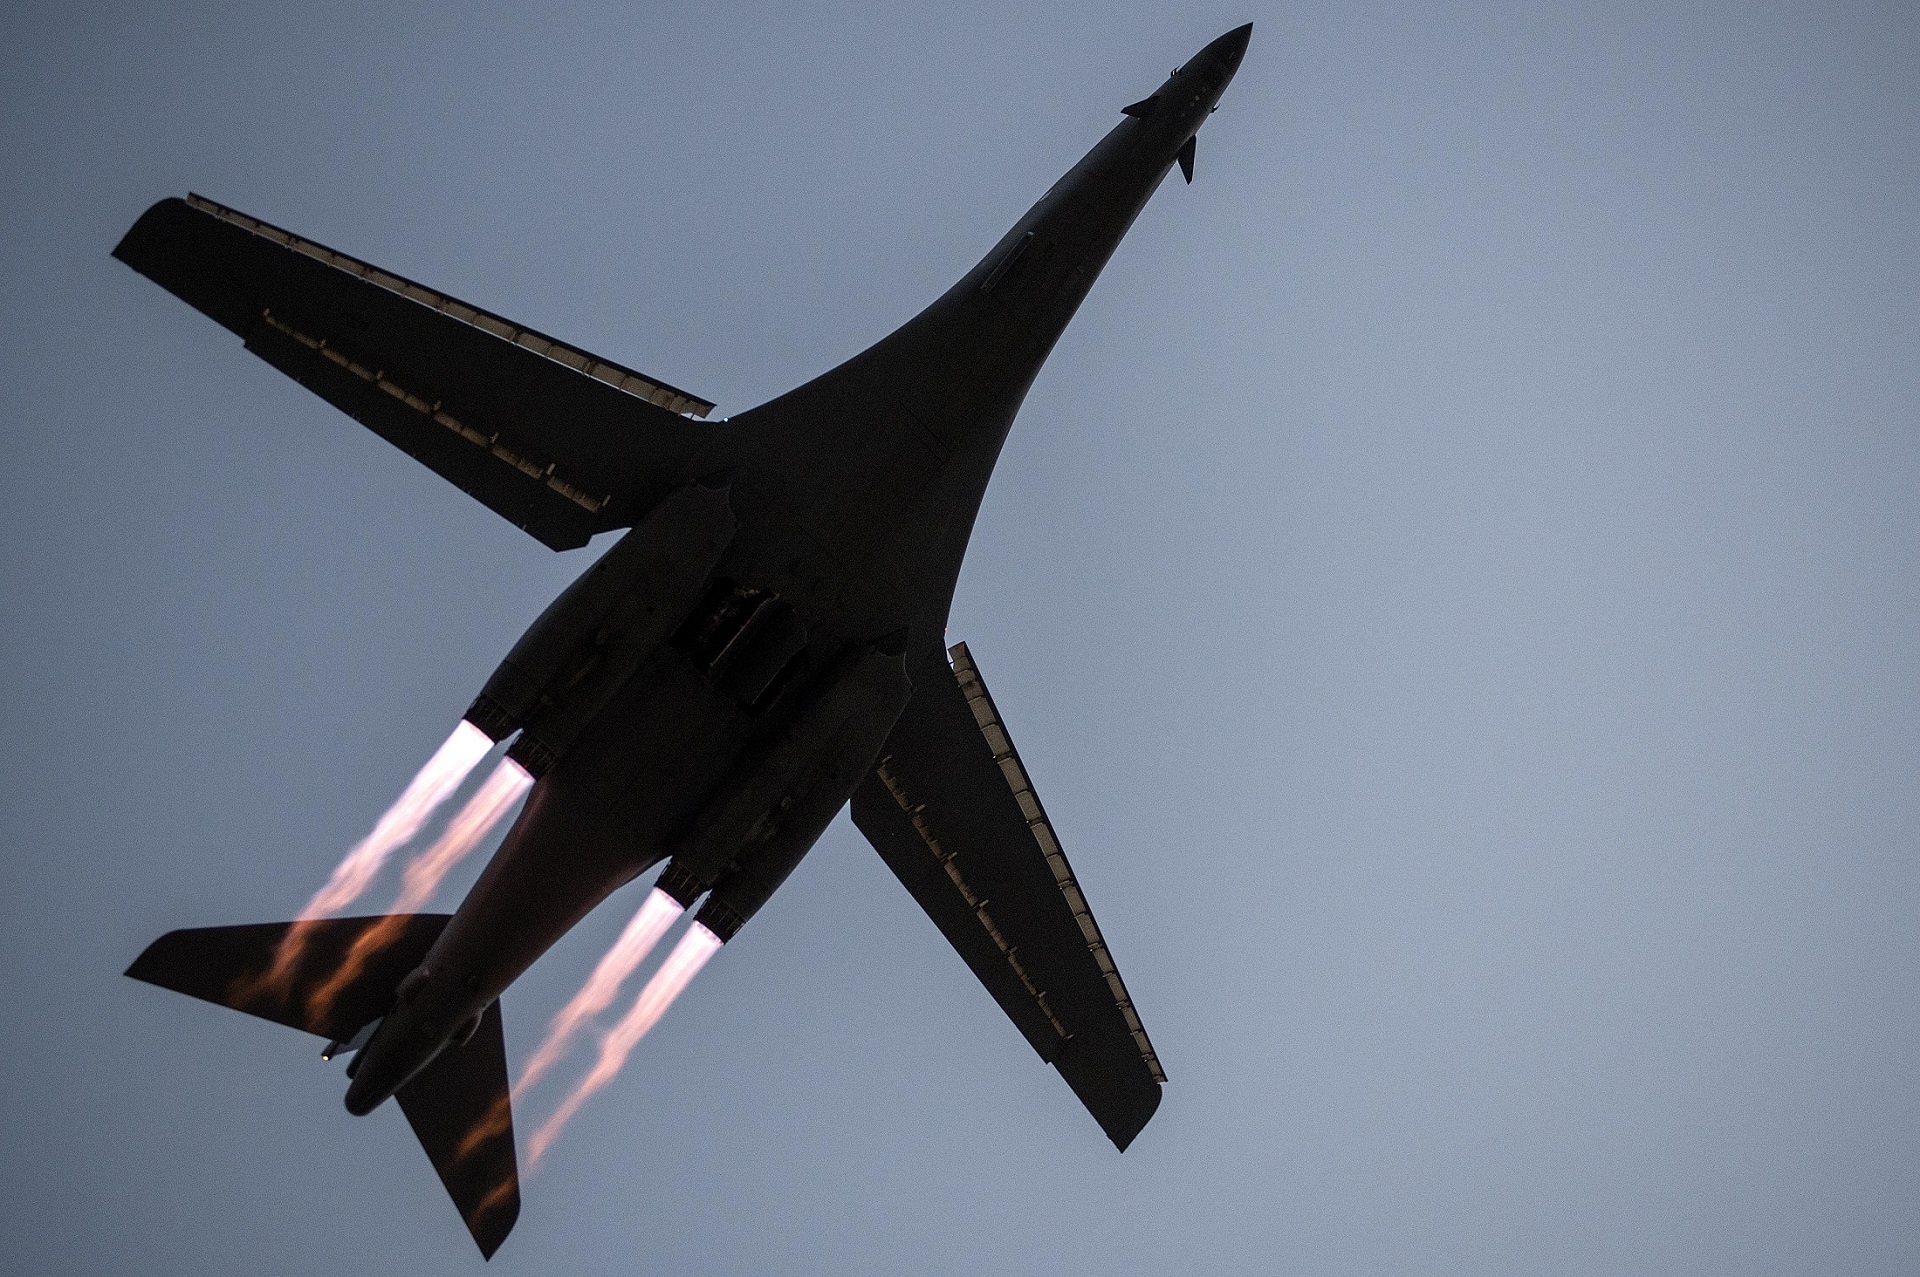
silhouette, wing, flying, airplane, plane, aircraft, military, jet, vehicle, aviation, flight, usa, weapon, airliner, bomber, supersonic, air force, jet aircraft, lancer, fighter aircraft, military aircraft, b1b, sweet wing, variable, atmosphere of earth, narrow body aircraft, aircraft engine